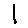
Label: 1